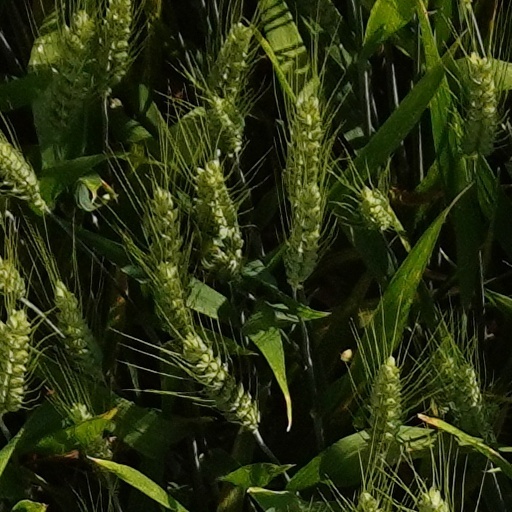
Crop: wheat